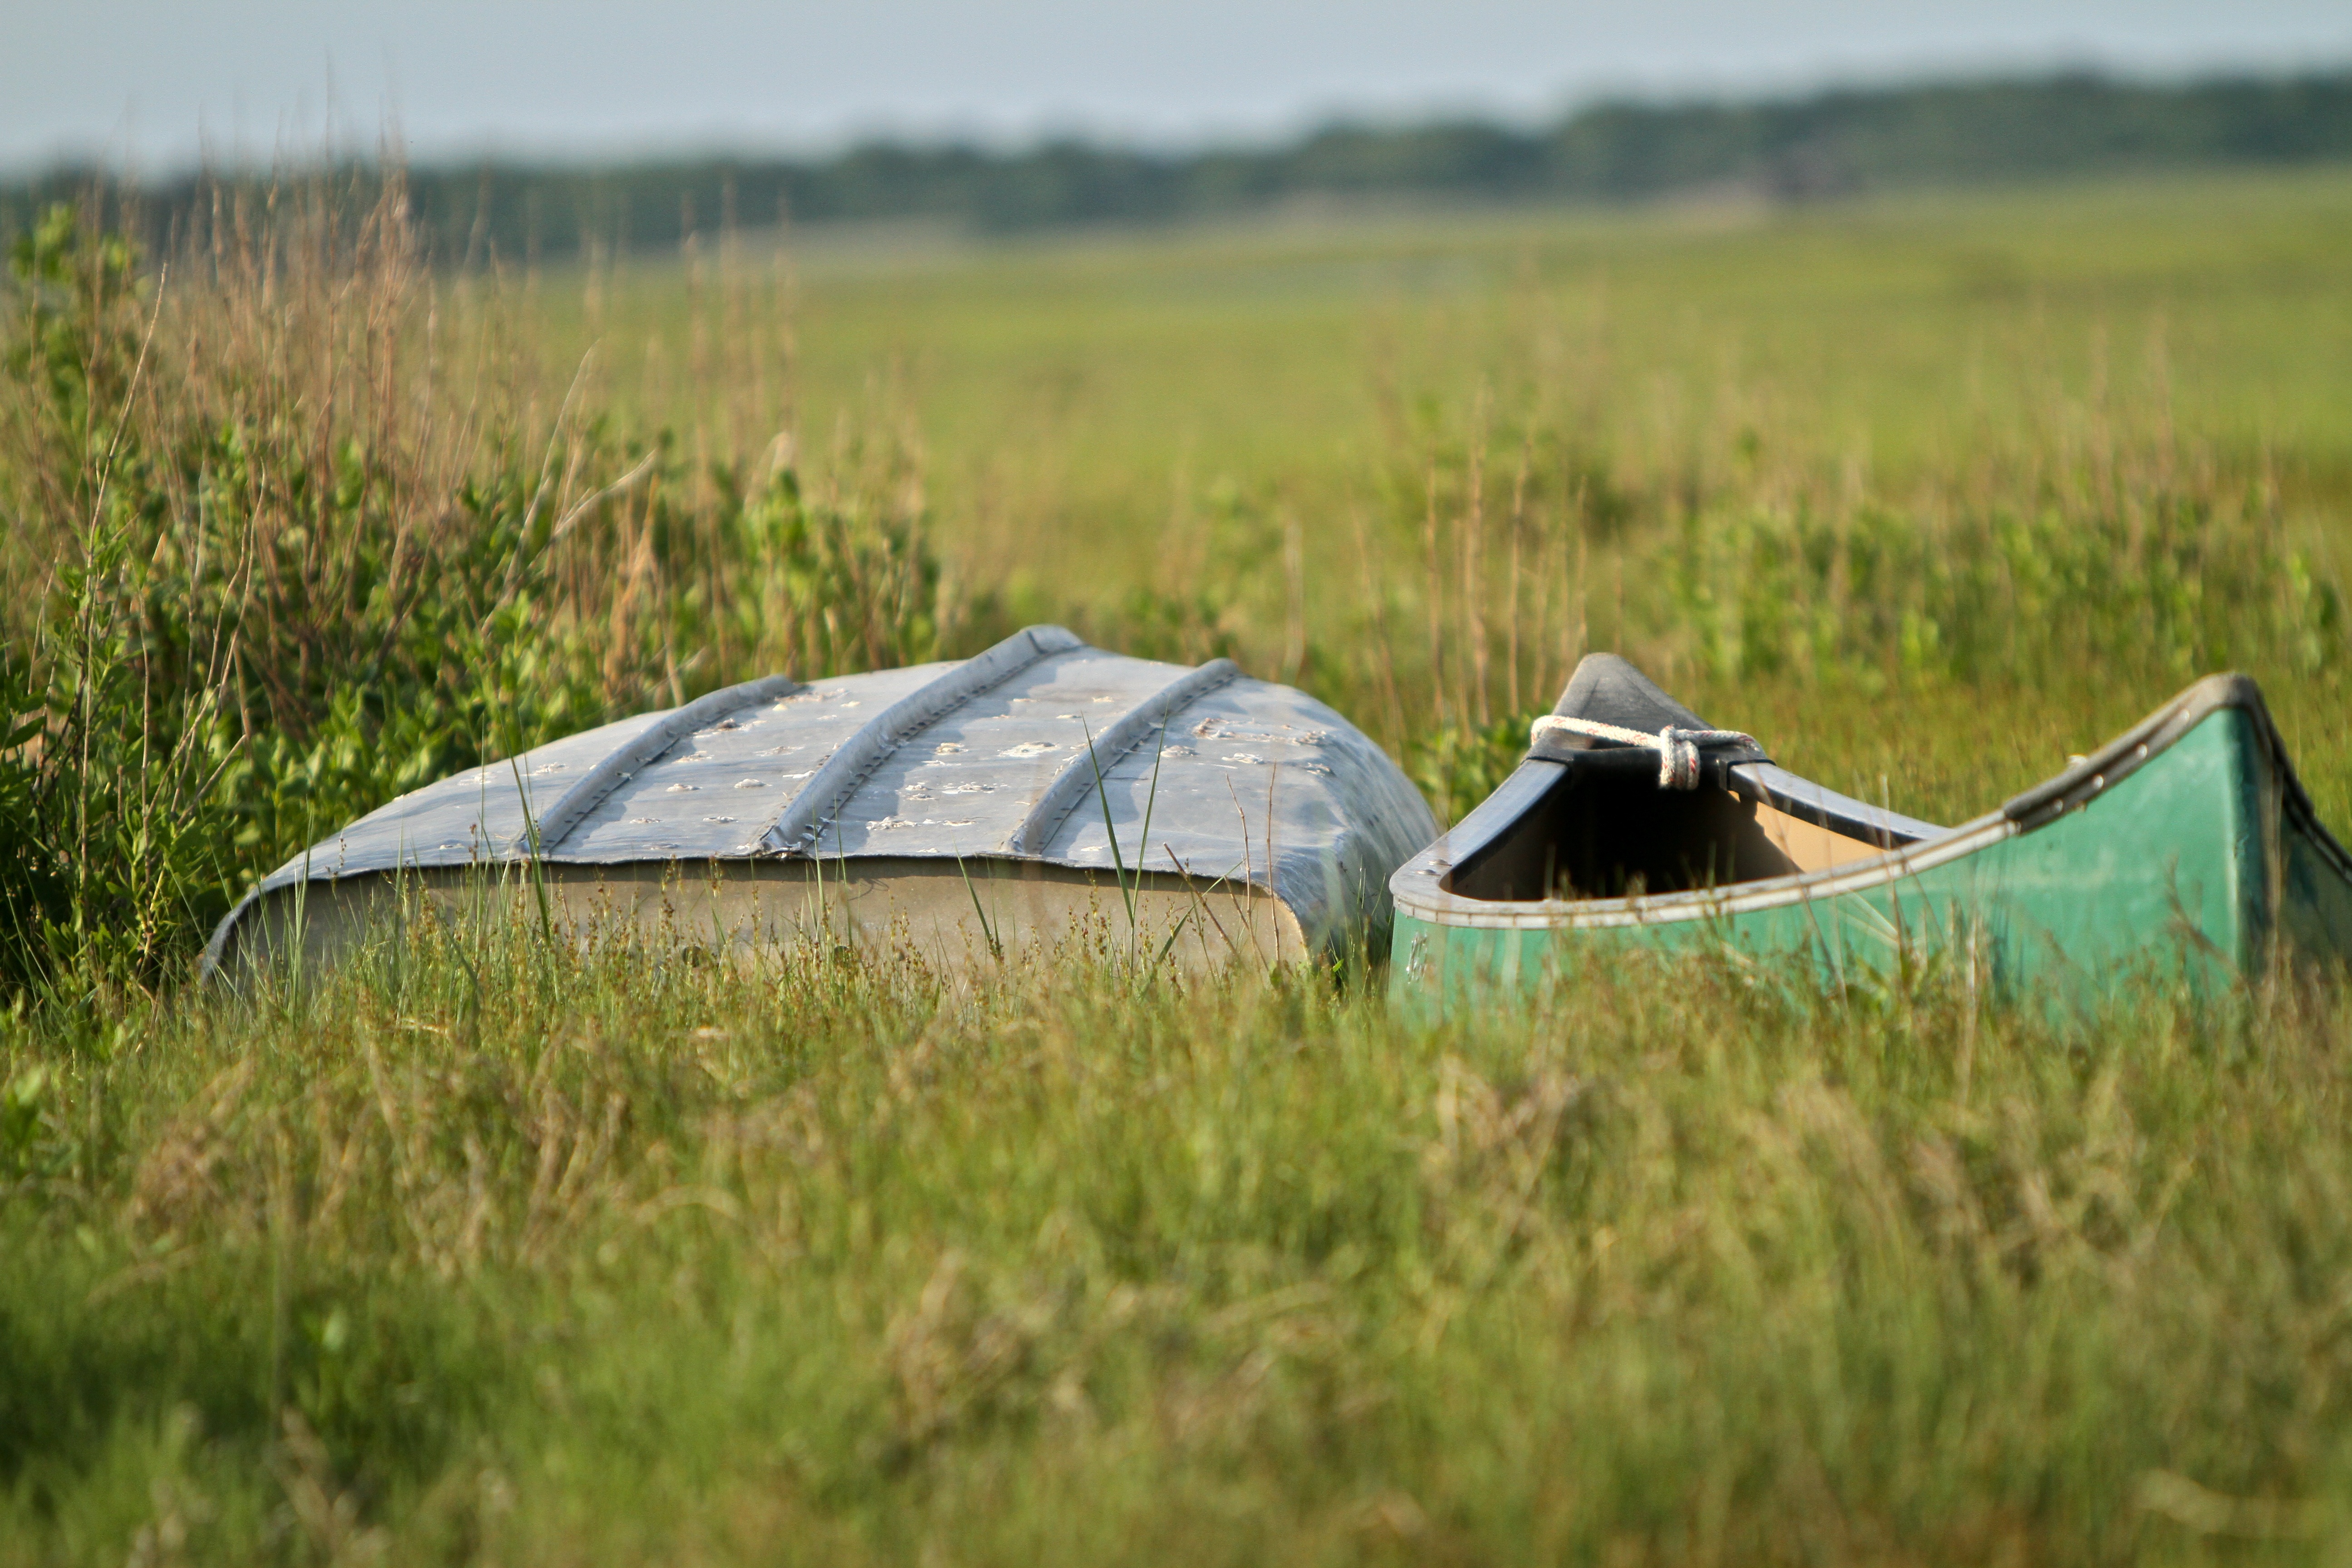
grass, wing, field, meadow, river, green, tent, grassland, boats, habitat, ecosystem, rural area, natural environment, kanu, island road